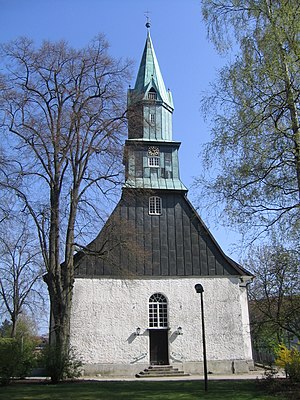
Bergen (Landkreis Celle) / Historie
Lambertikirche
Bergen er en by på Lüneburger Heide i den nordlige del af den tyske delstat Niedersachsen. Den ligger cirka midtvejs mellem fra Soltau og Celle i en afstand af omkring 24 km.